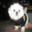
Label: dog